Santa Maria dell'Anima

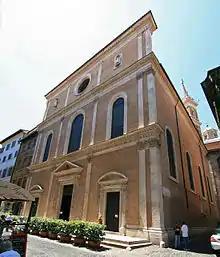
Façade of the church.

Santa Maria dell'Anima is a church in central Rome, Italy, just west of the Piazza Navona and near the Santa Maria della Pace church. It was founded during the course of the 14th century by Dutch merchants, who at that time belonged to the Holy Roman Empire. In the course of the 15th century, it became the national church of the whole Holy Roman Empire in Rome and henceforth the so-called German national church and hospice of German-speaking people in Rome. In some sources this institution is called Austrian since Habsburg emperors were its protectors.